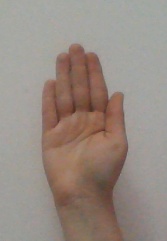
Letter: seen